Sinenjongo High School

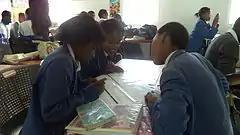
Learners studying in Sinenjongo High School

The new school hall was however burnt down as part of protests held in 2020, and as a result, has been subject to impairment. ("Impairment of assets", in terms of the requirements of International Financial Reporting Standards, the IFRS's International Accounting Standard - IAS 36: loss of value of an asset compared to 'book value'; below its recoverable value).